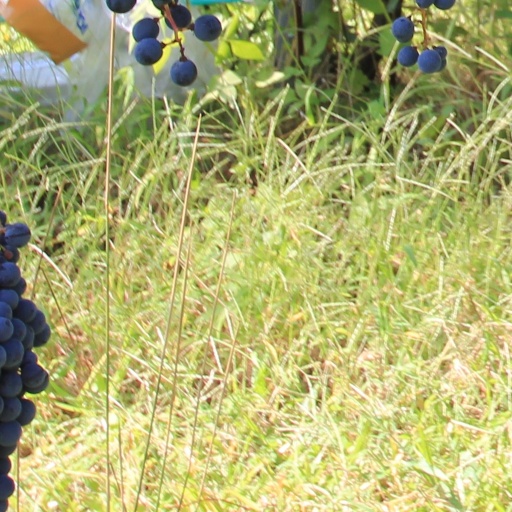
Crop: grape